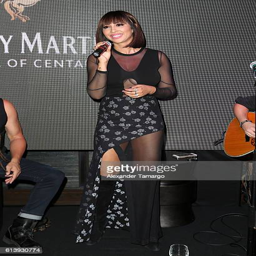
pop artist is seen performing